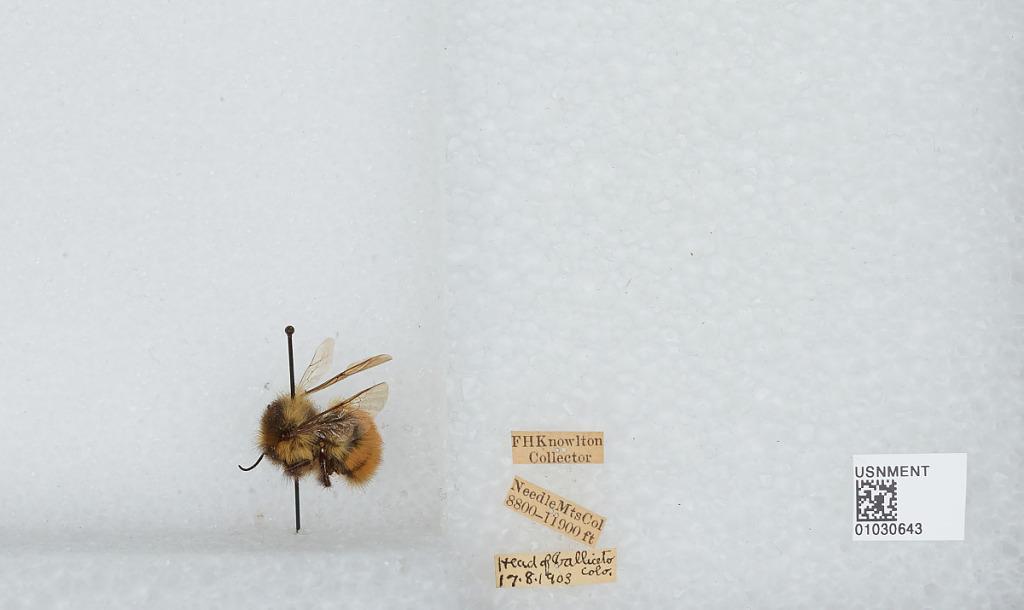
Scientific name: Bombus (Pyrobombus) melanopygus Nylander
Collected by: F. Knowlton
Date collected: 1903-8-17
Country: United States
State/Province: Colorado
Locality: Needle Mountains, Head of Galliceto
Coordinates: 37.6217, -107.623